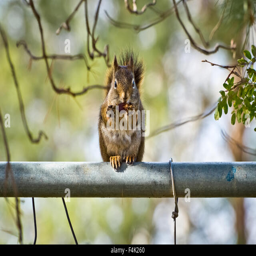
squirrel eating an acorn in a blur of motion while perched on a nearby fence